Bina Mossman

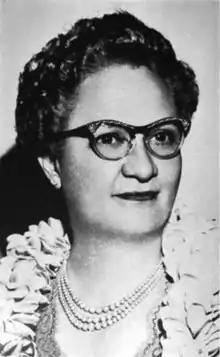
Bina Mossman, 1954

Bina Kailipaina Nieper Mossman (January 7, 1893 – May 20, 1990) was an American ukulele player, vocalist, composer, and Republican Party office holder. She also served as High Sheriff of Honolulu. She was tutored in music, and pronunciation of Hawaiian words, by deposed Queen Liliuokalani.